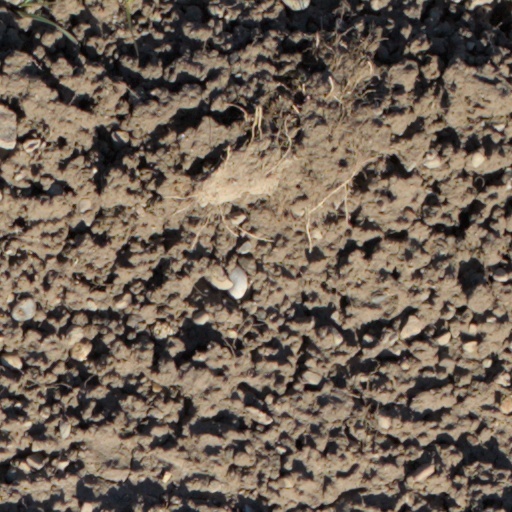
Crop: wheat